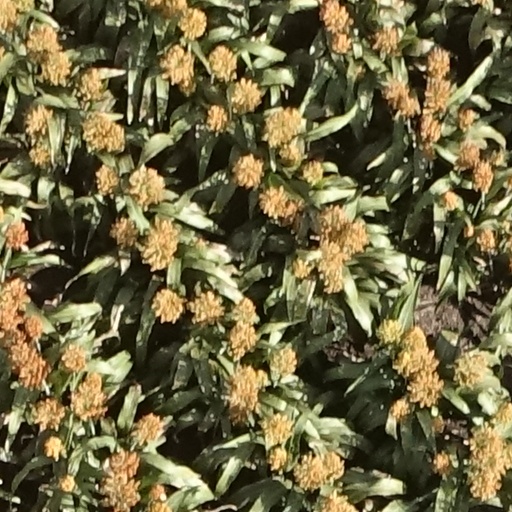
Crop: sorghum